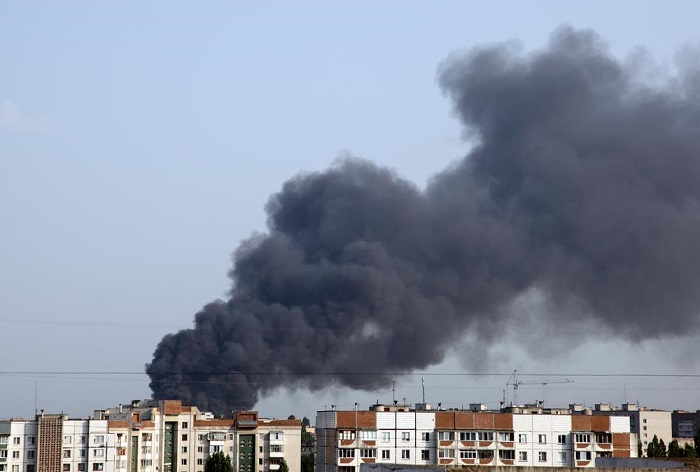
Fire: no
Smoke: yes